Childhood in ancient Rome

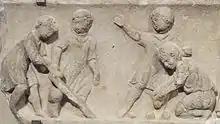
Roman boys playing ball games, 2nd century AD

Roman children had different clothing from adults until they came of age or were married. Children’s education was normally practiced at home. When children were not being educated their play time consisted of a variety of toys such as rattles, dolls made of cloth, clay, or wax, toy weapons, letter blocks, tops, balls and hoops made of sticks. Dogs were also common pets that children played with. Roman children were not allowed to bathe in the Roman baths, instead, they bathed at home.